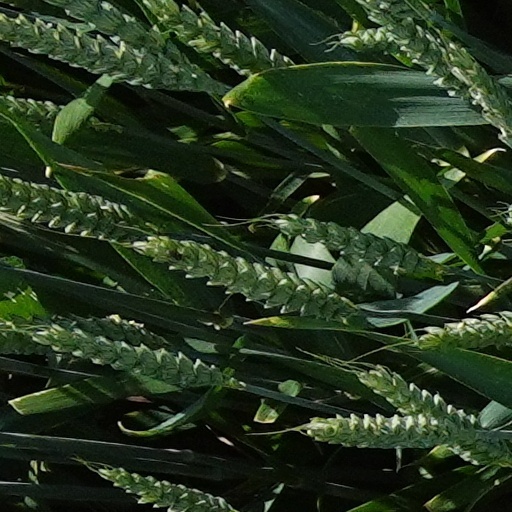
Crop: wheat